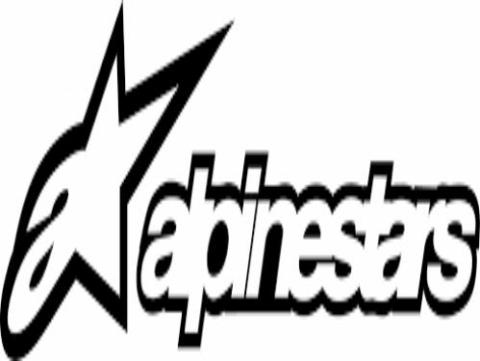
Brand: alpinestars-1
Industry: Clothes